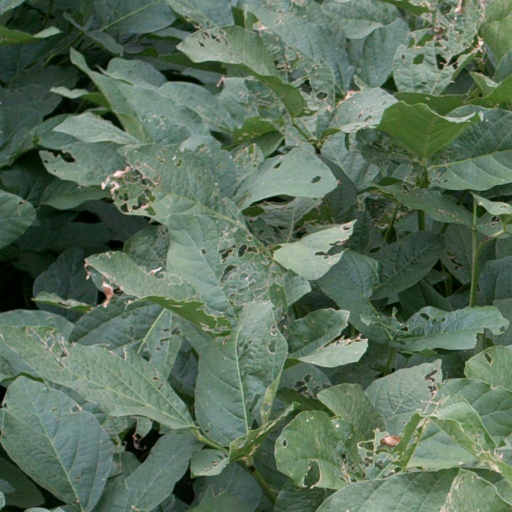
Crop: soybean